History of Montgomery, Alabama

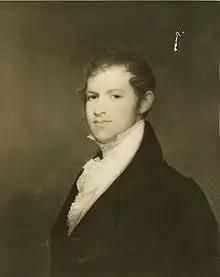
Andrew Dexter, one of the founders of Montgomery

In 1816, Montgomery County was formed, and its lands were sold off the next year at the federal land office in Milledgeville, Georgia. The first group of settlers to come to the Montgomery area was headed by General John Scott. The group founded Alabama Town about downstream from present-day downtown. In June 1818, county courts were moved from Fort Jackson to Alabama Town. Soon after, Andrew Dexter Jr. founded New Philadelphia, the present-day eastern part of downtown. Dexter envisioned his town would one day grow to prominence; he set aside a hilltop known as "Goat Hill" as the future location for the state capitol building. New Philadelphia soon prospered, and Scott and his associates built a new town adjacent, calling it East Alabama Town. The towns became rivals, but merged on December 3, 1819, and were incorporated as the city of Montgomery. The new city was named for General Richard Montgomery, who died in the American Revolutionary War attempting to capture Quebec City, Canada. Montgomery County had already been named for Major Lemuel P. Montgomery, who fell at the Battle of Horseshoe Bend in the Creek War. A legacy of the towns' merger can be seen today in the alignment of downtown streets: streets to the east of Court Street are aligned in a north–south and east–west grid, while streets to the west are aligned parallel and perpendicular to the Alabama River.